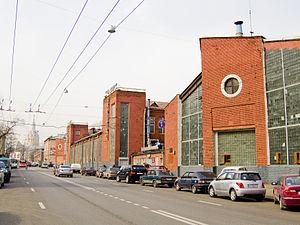
Le garage de la rue Novoryanskaïa, connu comme le garage en fer à cheval, fut dessiné par Constantin Melnikov et Vladimir Choukhov en 1926 et achevé en 1929, 27, rue Novoryankaïa dans le quartier Krasnosselsky de Moscou en Russie, près de la gare de Kazansky.